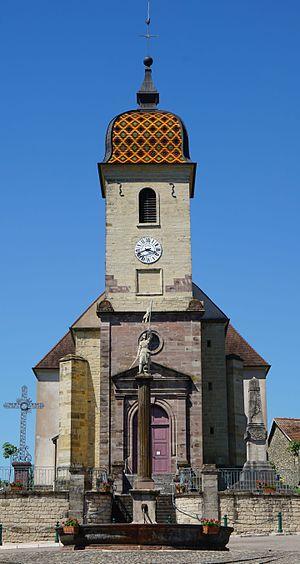
L'église de Genevrey.
Genevrey est une commune française située dans le département de la Haute-Saône, en région Bourgogne-Franche-Comté.